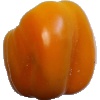
Label: Pepper Yellow 1